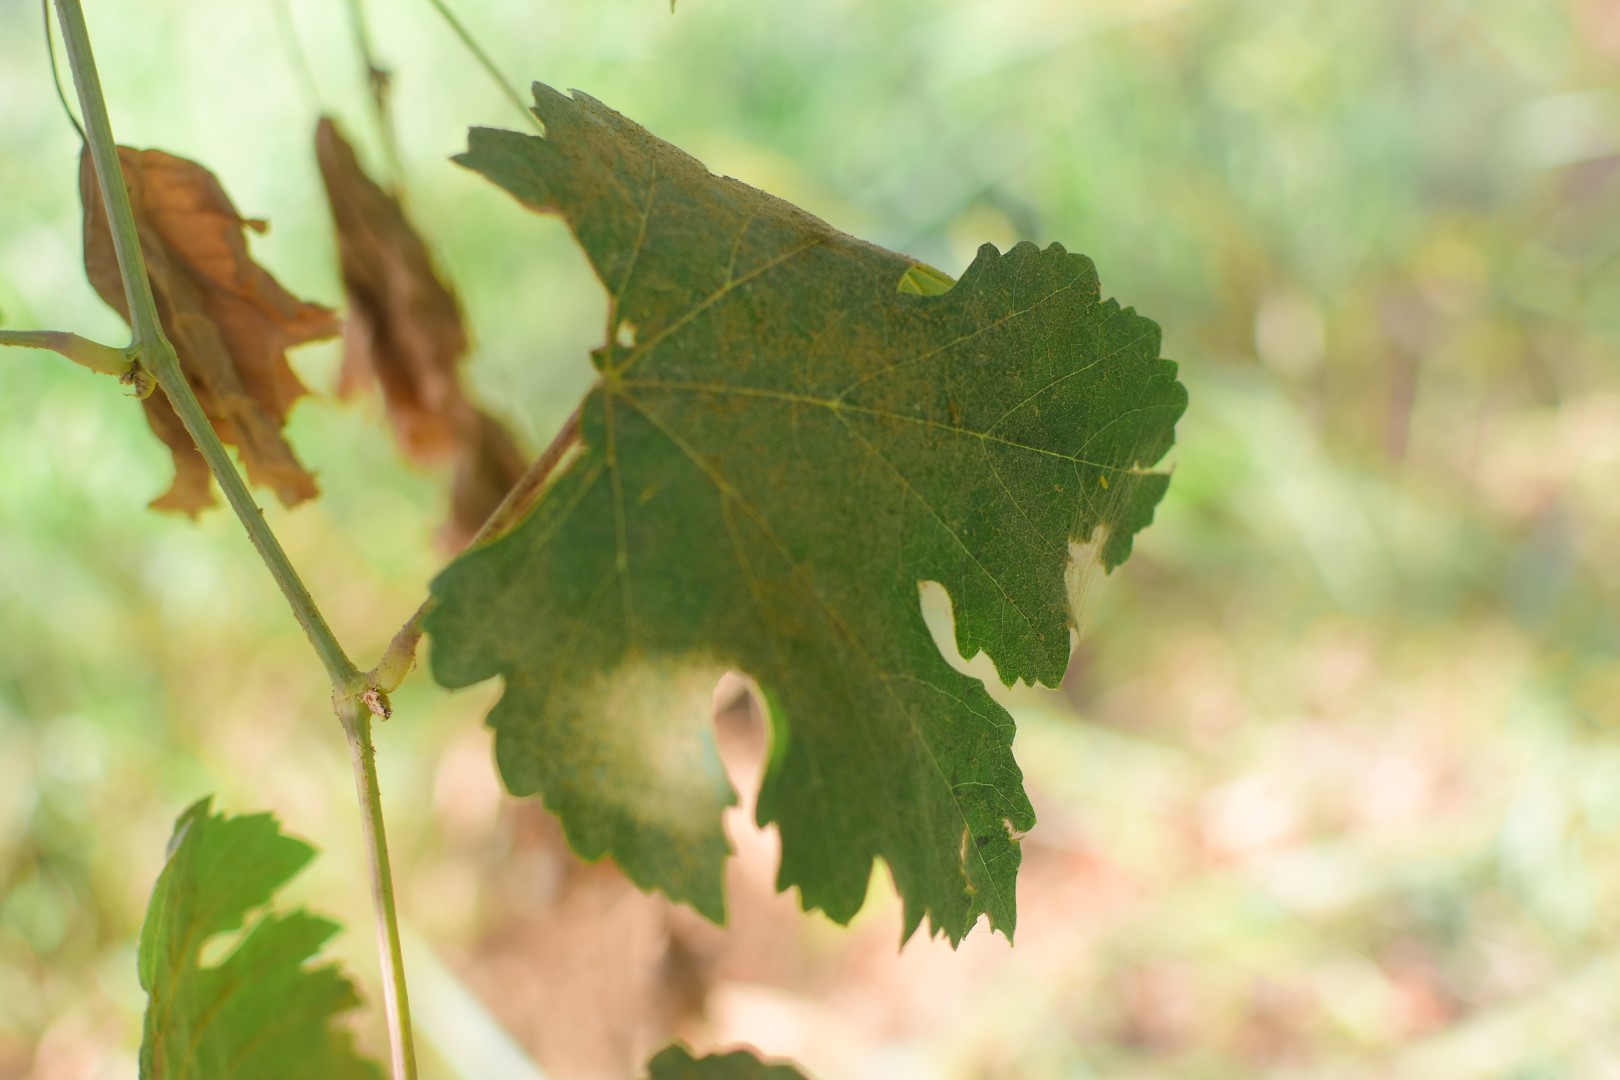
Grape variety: Deas Al-Annz